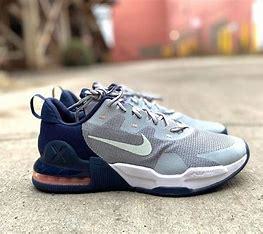
Brand: Nike
Model: Air Max Alpha 5